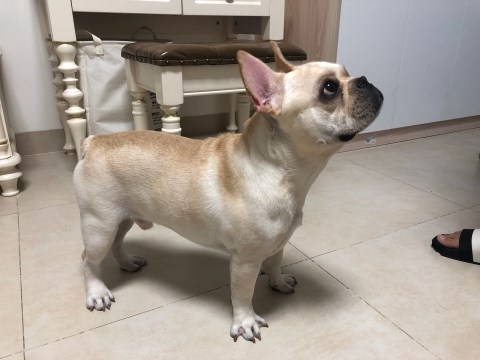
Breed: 1121-n000002-French_bulldog